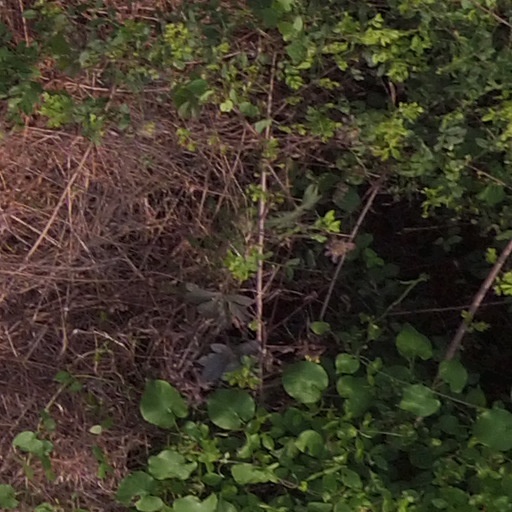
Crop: maize; corn